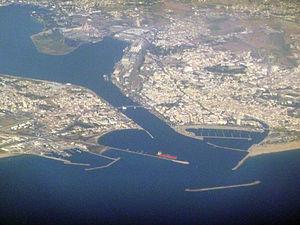
Nue aérienne de Bizerte. On distingue de gauche à droite le port de peche, le terminal pétrolier STIR et la Marina en cours d’achèvement. Au milieu du canal on distingue le pont mobile.
La guerre des Mercenaires est une révolte organisée par des mercenaires constituant une grande partie de l'armée carthaginoise, à la suite de la Première guerre punique qui s'est achevée par la défaite de la cité punique. La guerre suit immédiatement la paix conclue avec la République romaine, et dure trois ans et quatre mois.